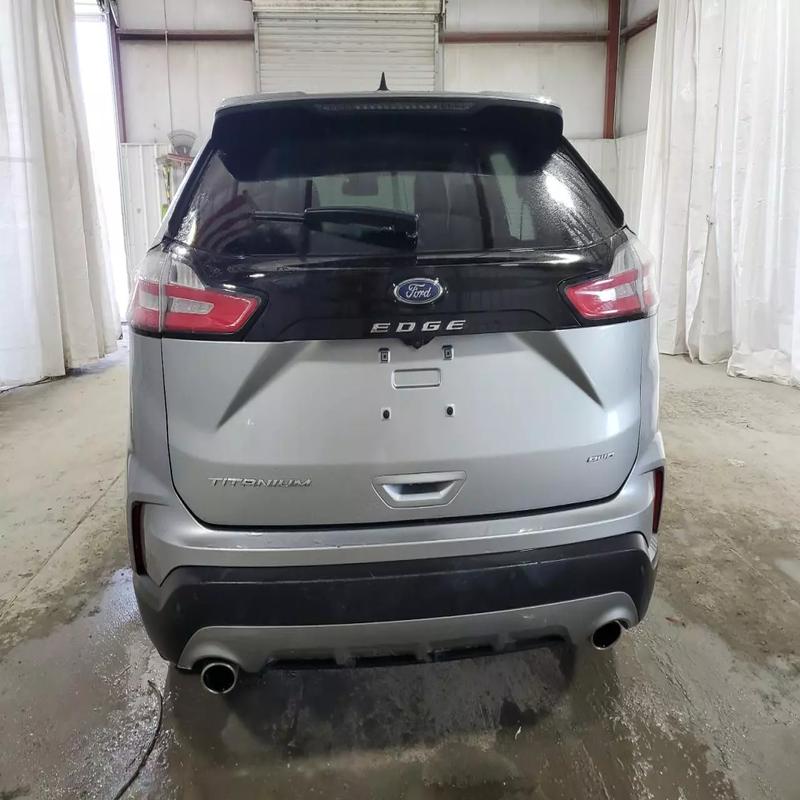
Aucun dommage détecté.
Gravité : aucun